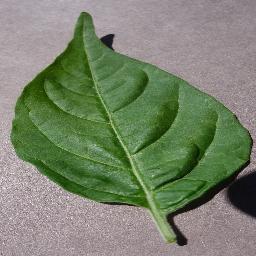
Label: Pepper,_bell___healthy